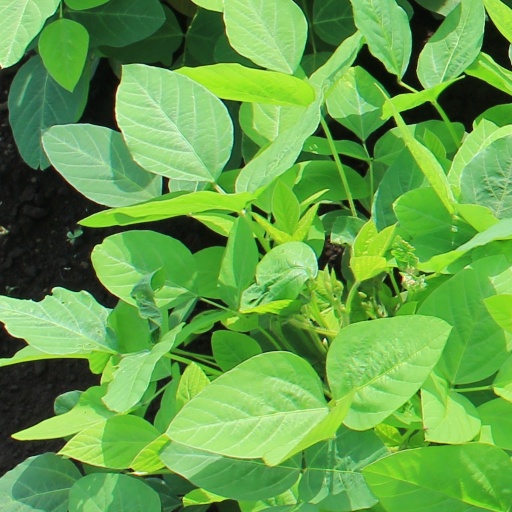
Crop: soybean